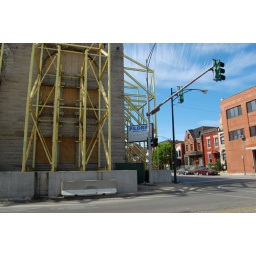
The sign is still hanging. The 1890 Adler &amp;amp; Sullivan building burned in early 2006.